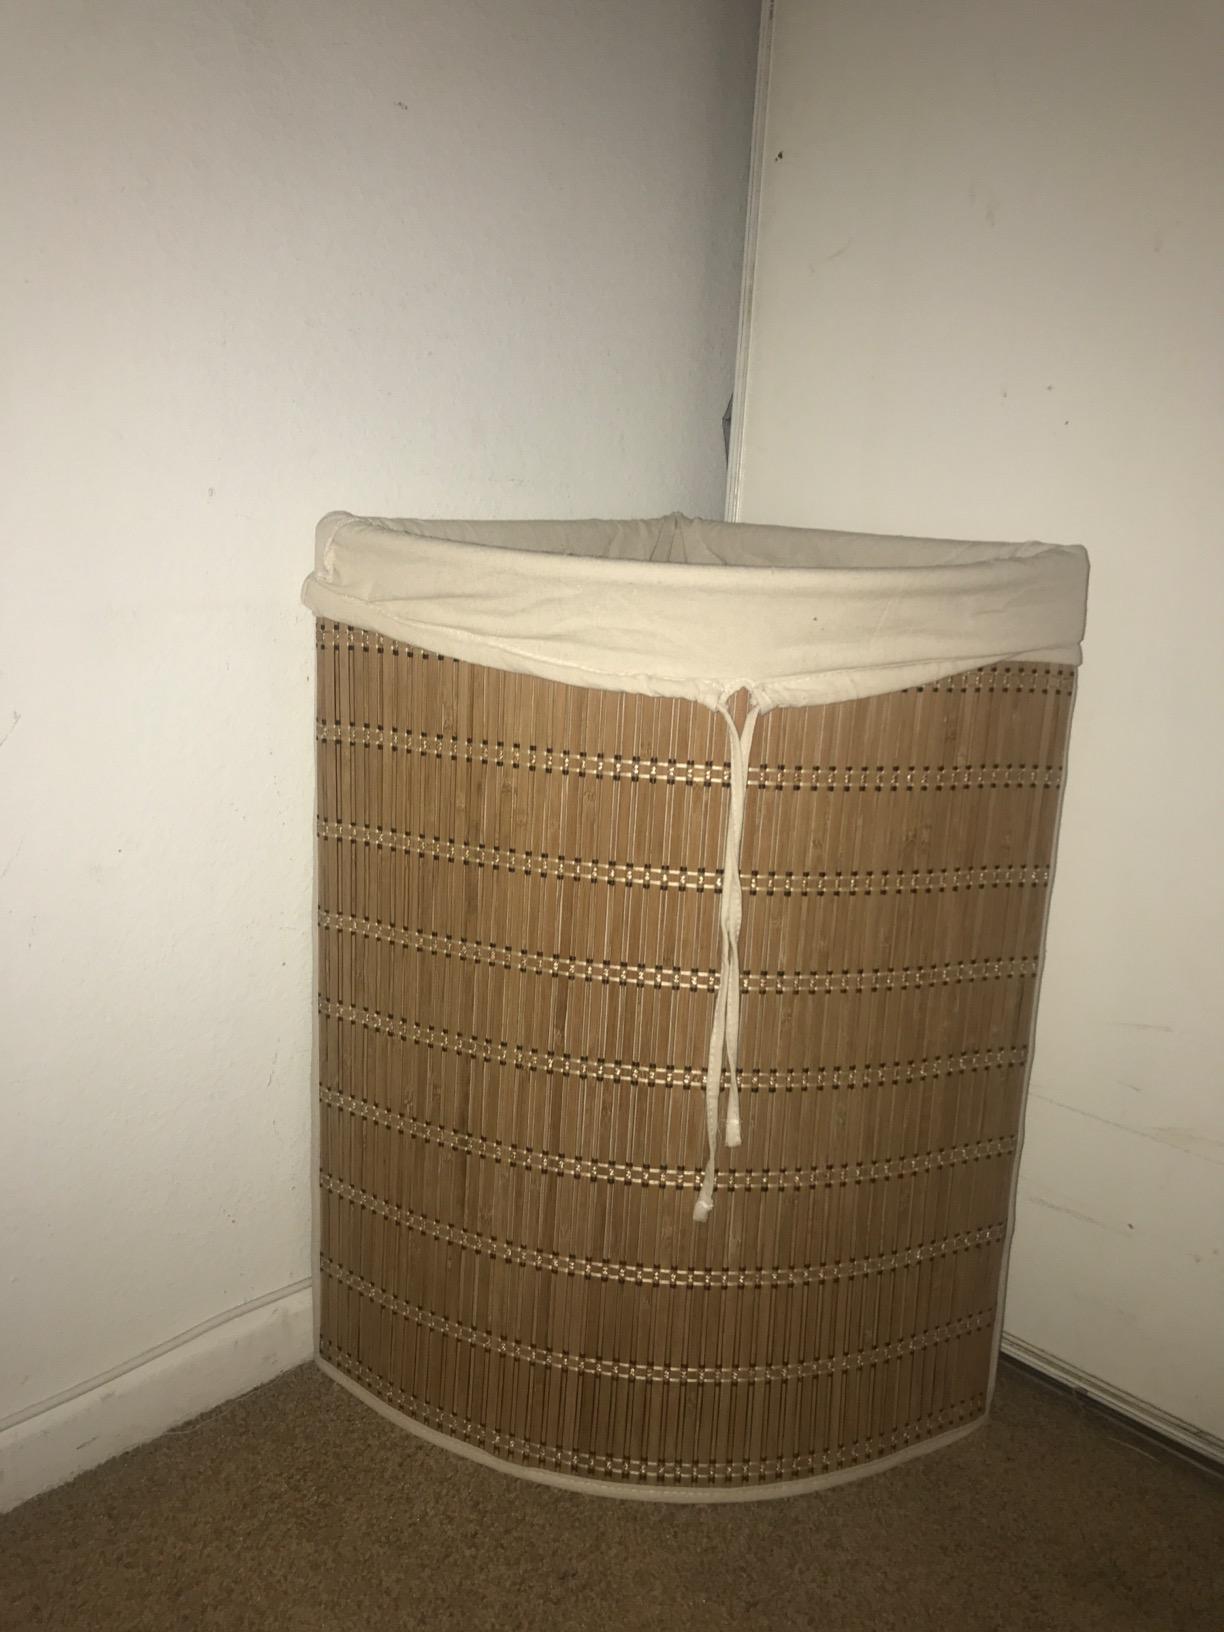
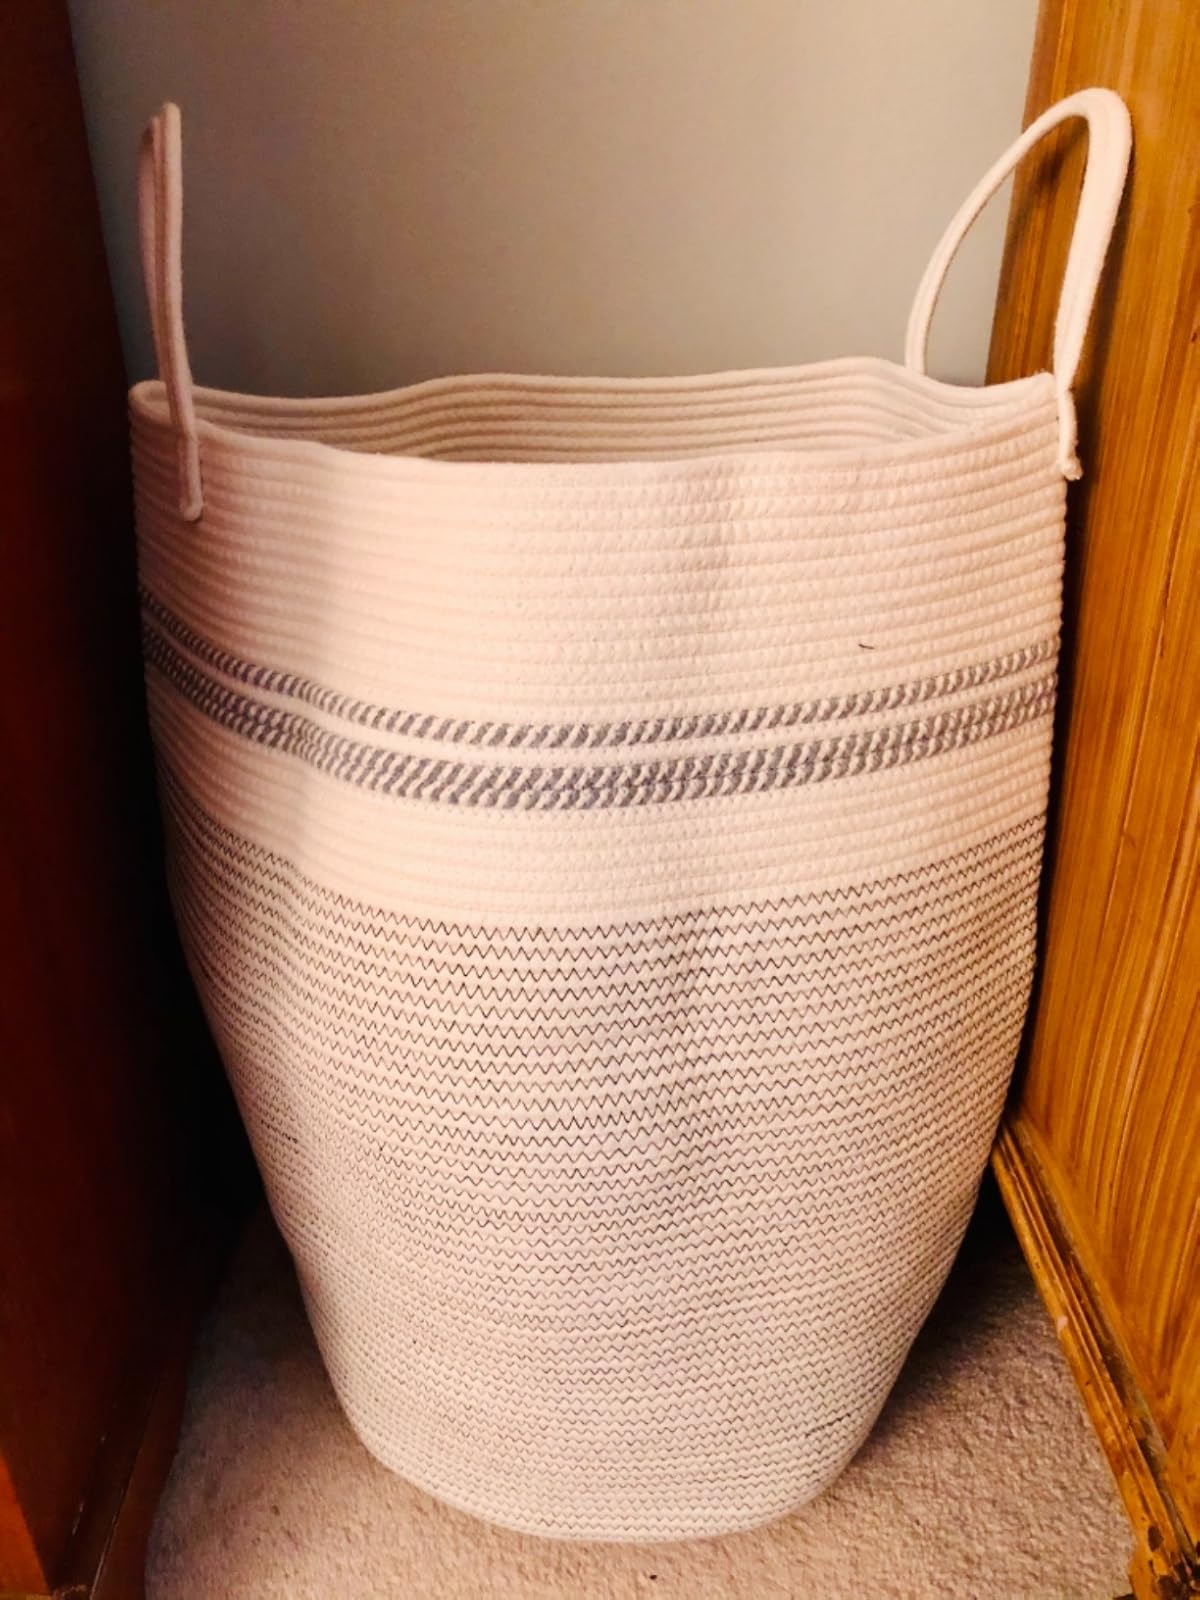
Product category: items_hamper
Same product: no